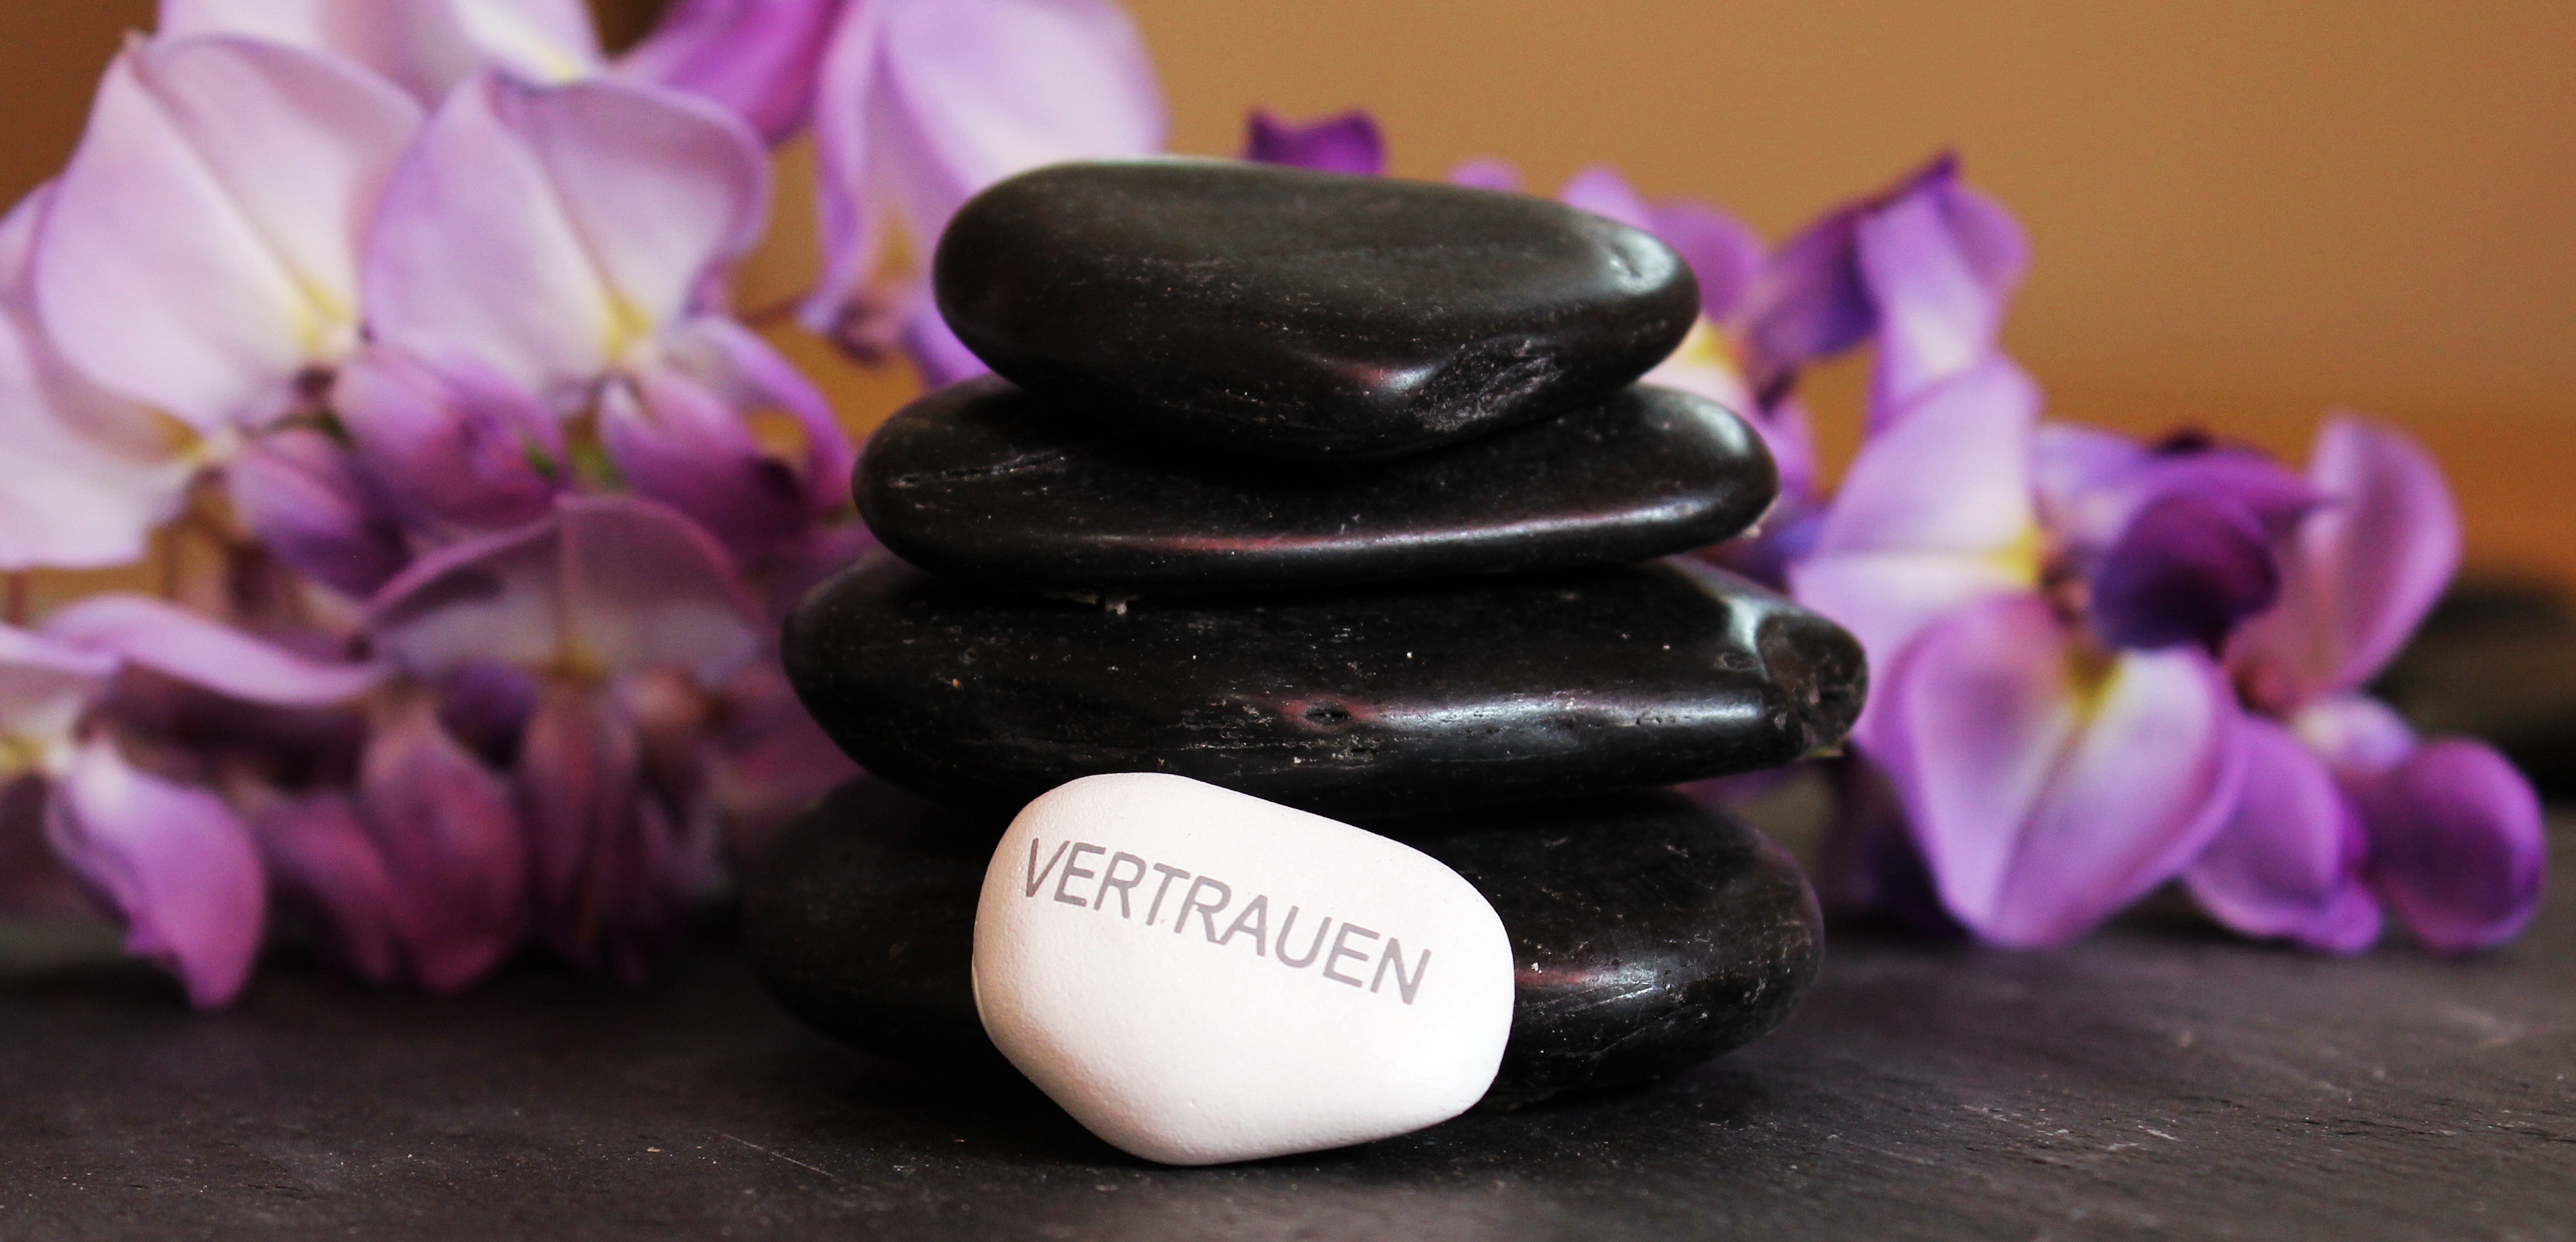
flower, purple, petal, decoration, food, tower, color, balance, black, pink, chocolate, cupcake, dessert, cake, zen, deco, flowers, stone tower, purple flowers, stones, relaxation, background, meditation, icing, pebbles, stacked, decorative, eye, violet, organ, trust, silent, purple flower, sweetness, emotion, layered, wellness, macro photography, flavor, violet flower, trust stone, trust scripture